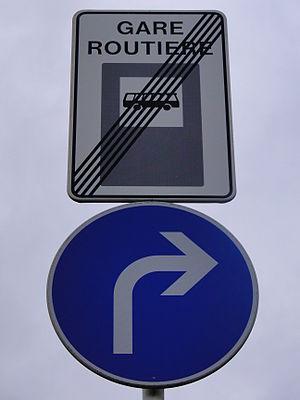
Signal routier H,4a ""Fin de la gare routière"" du Code de la Route luxembourgeois